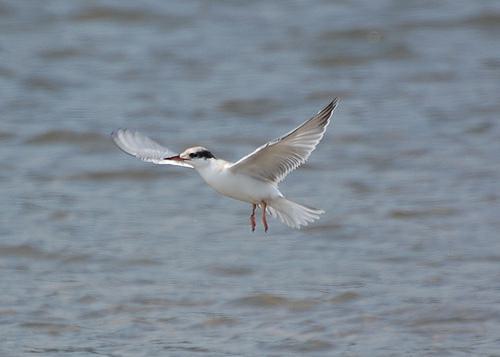
A photo of a common tern